LRTA 1000 class

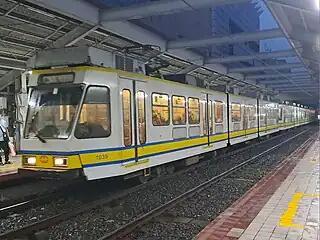
A three-car 1000 class train at , June 2023

The LRTA 1000 class is the first-generation class of high-floor light rail vehicles (LRV) of the Manila LRT Line 1.